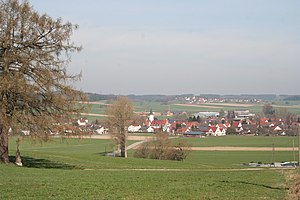
Aletshausen
Aletshausen
Aletshausen er en kommune i Landkreis Günzburg i Regierungsbezirk Schwaben i den tyske delstat Bayern. Den er en del af Verwaltungsgemeinschaft Krumbach.